Coherent turbulent structure

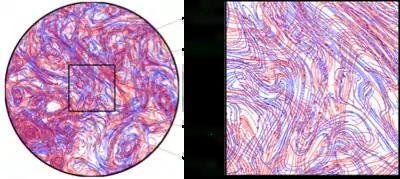
Attracting (red) and repelling (blue) LCSs extracted from a two-dimensional turbulence experiment (Image: Manikandan Mathur)

Lagrangian coherent structures (LCSs) are influential material surfaces that create clearly recognizable patterns in passive tracer distributions advected by an unsteady flow. LCSs can be classified as hyperbolic (locally maximally attracting or repelling material surfaces), elliptic (material vortex boundaries), and parabolic (material jet cores). These surfaces are generalizations of classical invariant manifolds, known in dynamical systems theory, to finite-time unsteady flow data. This Lagrangian perspective on coherence is concerned with structures formed by fluid elements, as opposed to the Eulerian notion of coherence, which considers features in the instantaneous velocity field of the fluid. Various mathematical techniques have been developed to identify LCSs in two- and three-dimensional data sets, and have been applied to laboratory experiments, numerical simulations and geophysical observations.